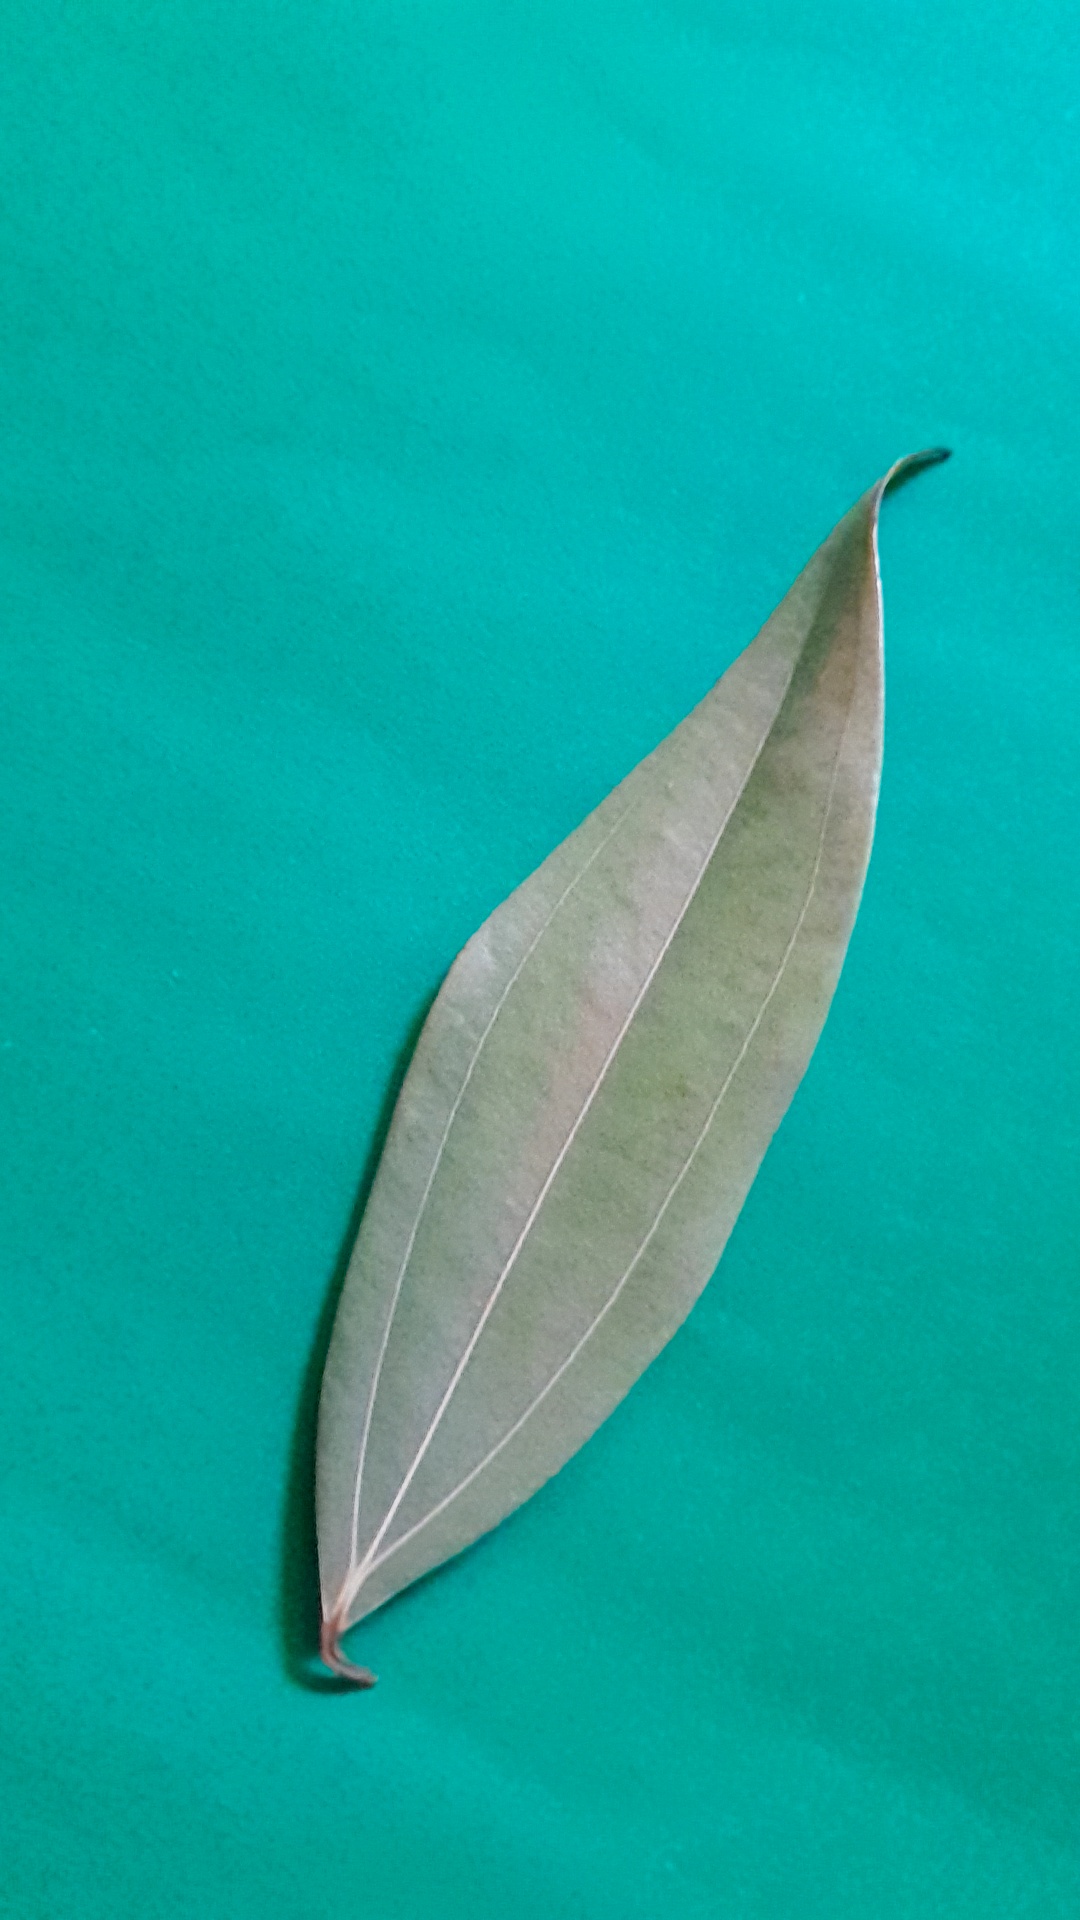
Label: Dry Leaf